Tennessee Theatre

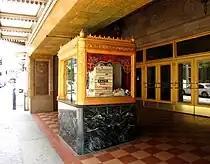
Entrance along Gay Street

The Historic Tennessee Theatre Foundation was formed in 1996 and Dick Broadcasting donated the theater to the non-profit. It was designated "The Official State Theatre of Tennessee." In 2001, the Foundation announced a campaign to completely restore and renovate the theater. The $29.3 million project was funded through public and private donations with the help of $6.3 million in tax credits. The theater closed for renovations in June 2003 to completely restore it to its original state.